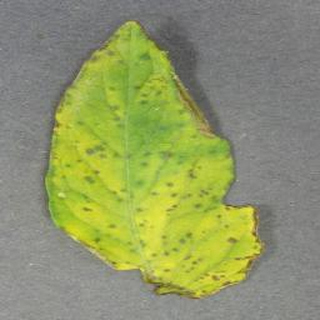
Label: tomato_bacterial_spot